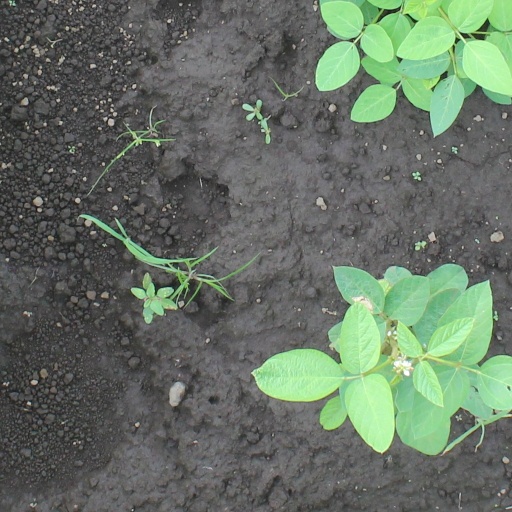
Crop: soybean